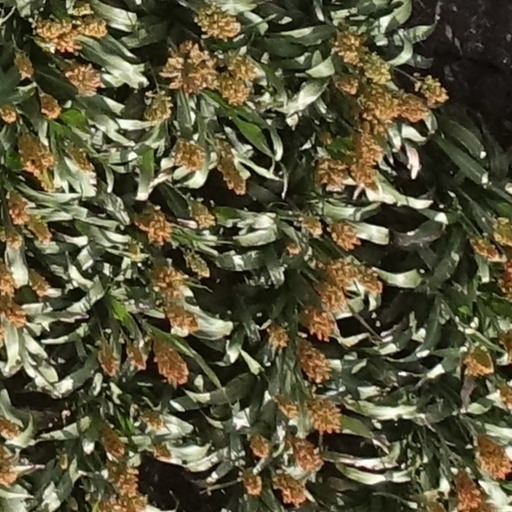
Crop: sorghum